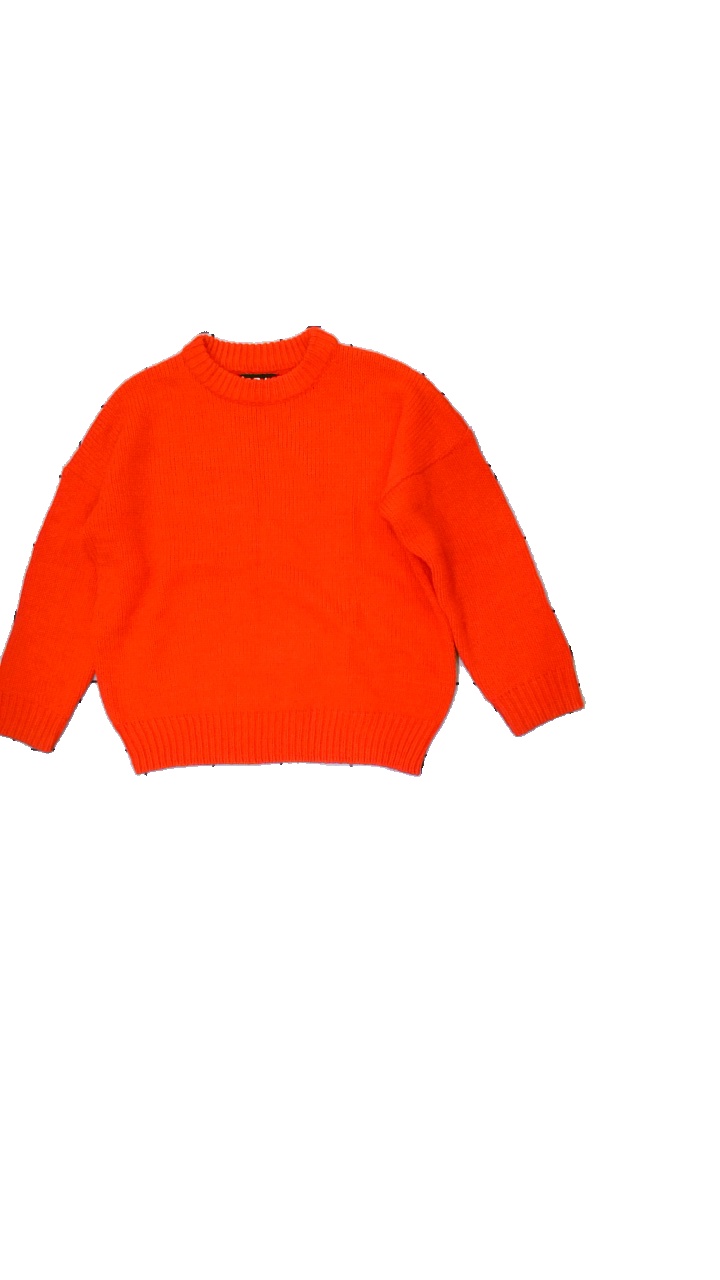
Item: Sweater (Ladies)
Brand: /stay
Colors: Red
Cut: C-collar
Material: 82% Acryl 18% Wool
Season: All
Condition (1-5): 5
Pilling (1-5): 5
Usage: Reuse
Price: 100-150